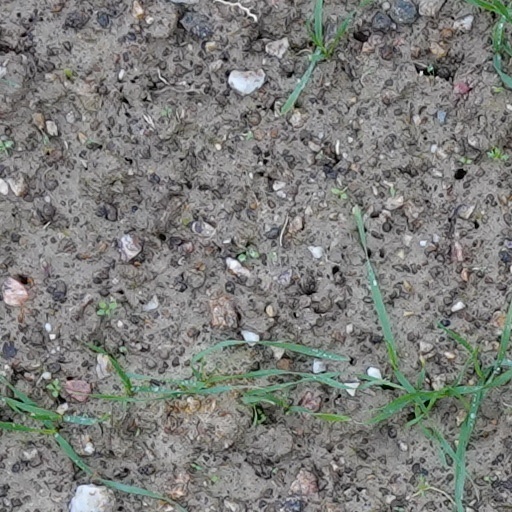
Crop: wheat